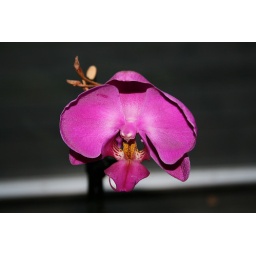
A flower in my kitchen